HR 6819

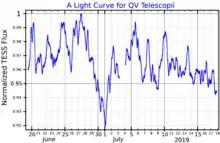
A light curve for QV Telescopii, plotted from "TESS" data

The spectrum of HR 6819 contains both narrow and broadened lines. The broad lines originate from a rapidly-rotating Be star (a B-class star with emission lines in its spectrum), while the narrow lines are from a more slowly-rotating B-class star. The radial velocity variations of the lines indicate that the normal B-class star is in a 40-day orbit, but the Be star does not show detectable radial velocity oscillation.